Franz Anton von Zauner

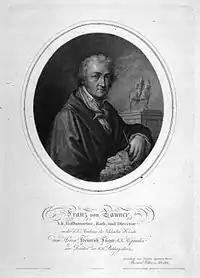
Franz von Zauner; after a painting by Bernhard von Schroetter (1772–1842)

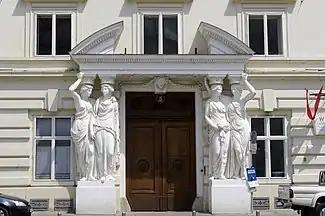
Caryatids at the Palais Pallavicini (mid 1780s) These figures can be seen in Sir Carol Reed's classic film "The Third Man"

Franz Anton von Zauner (5 July 1746/48, Kaunerberg – 3 March 1822, Vienna) was an Austrian sculptor who worked in the Neoclassical style.